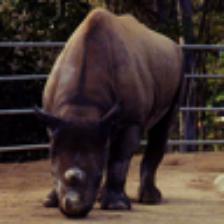
Label: NonHuman